Canada Post

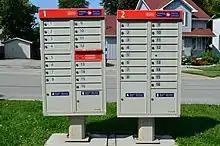
A Canada Post community mailbox in Ontario, 2017

On August 3, 1527, in St. John’s, Newfoundland, the first known letter was sent from present day Canada. While in St. John's, John Rut wrote a letter to King Henry VIII about his findings and planned voyage. Mail delivery within Canada first started in 1693 when the Portuguese-born Pedro da Silva was paid to deliver between Quebec City and Montreal. From 1711 to 1851, post offices in British North America were extensions of the British Post Office's Royal Mail.